Manalapan Township, New Jersey

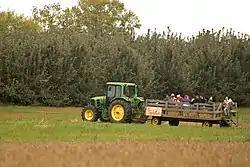
During the autumn months, hayrides and apple picking (as pictured here) are among many popular recreational activities for township residents, along with nearby residents traveling from North Jersey and New York

According to the United States Census Bureau, the township had a total area of 30.88 square miles (79.99 km), including 30.65 square miles (79.39 km) of land and 0.23 square miles (0.60 km) of water (0.75%). The township has an elevation of .